Aretas III

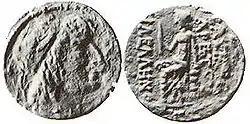
Aretas III commissioned the first silver Nabataean coins. He ordered that his name appear in Greek, rather than Nabataean Aramaic.

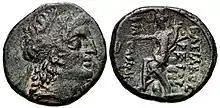
Aretas III bronze coin

Damascus straddled the primary commercial route from the Mediterranean Sea to India and the Middle East. The city was taken from the loosening grip of the Seleucid Empire in 85 BCE by Aretas, who styled himself as Aretas Philhellen ("Philhellen", "friend of the Greeks"). He ordered the mints of Damascus to produce the first silver Nabataean coins, in a Hellenic style and lettering his name in the Greek language instead of Nabataean Aramaic. To further reinforce the new culture of the Nabataeans, Aretas endeavoured to bring architecture of Greek and Roman fashion to the Nabataean capital, Petra, and to new settlements such as Humayma, including a 26.8 km aqueduct. Nabataean rule of Damascus was interrupted in 72 BCE by a successful siege led by the Armenian king Tigranes II. Armenian rule of the city ended in 69 BCE when Tigranes' forces were pulled out to deal with a Roman attack on the Armenian capital, allowing Aretas to re-take the city.